Roman Catholic Archdiocese of Oklahoma City

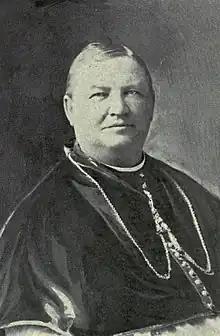
Bishop Meerschaert (1903)

In 1905, Pope Pius X erected the Diocese of Oklahoma, suppressing the apostolic vicariate. The pope named Meerschaert as its first bishop of the new diocese. St. Joseph's Church was designated as its cathedral. The Indian Territory became the State of Oklahoma in 1907. Meerschaert dedicated about 100 new churches and recruited over 12 American-born clergy during his tenures as vicar and bishop. By the time of his death in 1924, the Catholic population had increased elevenfold.